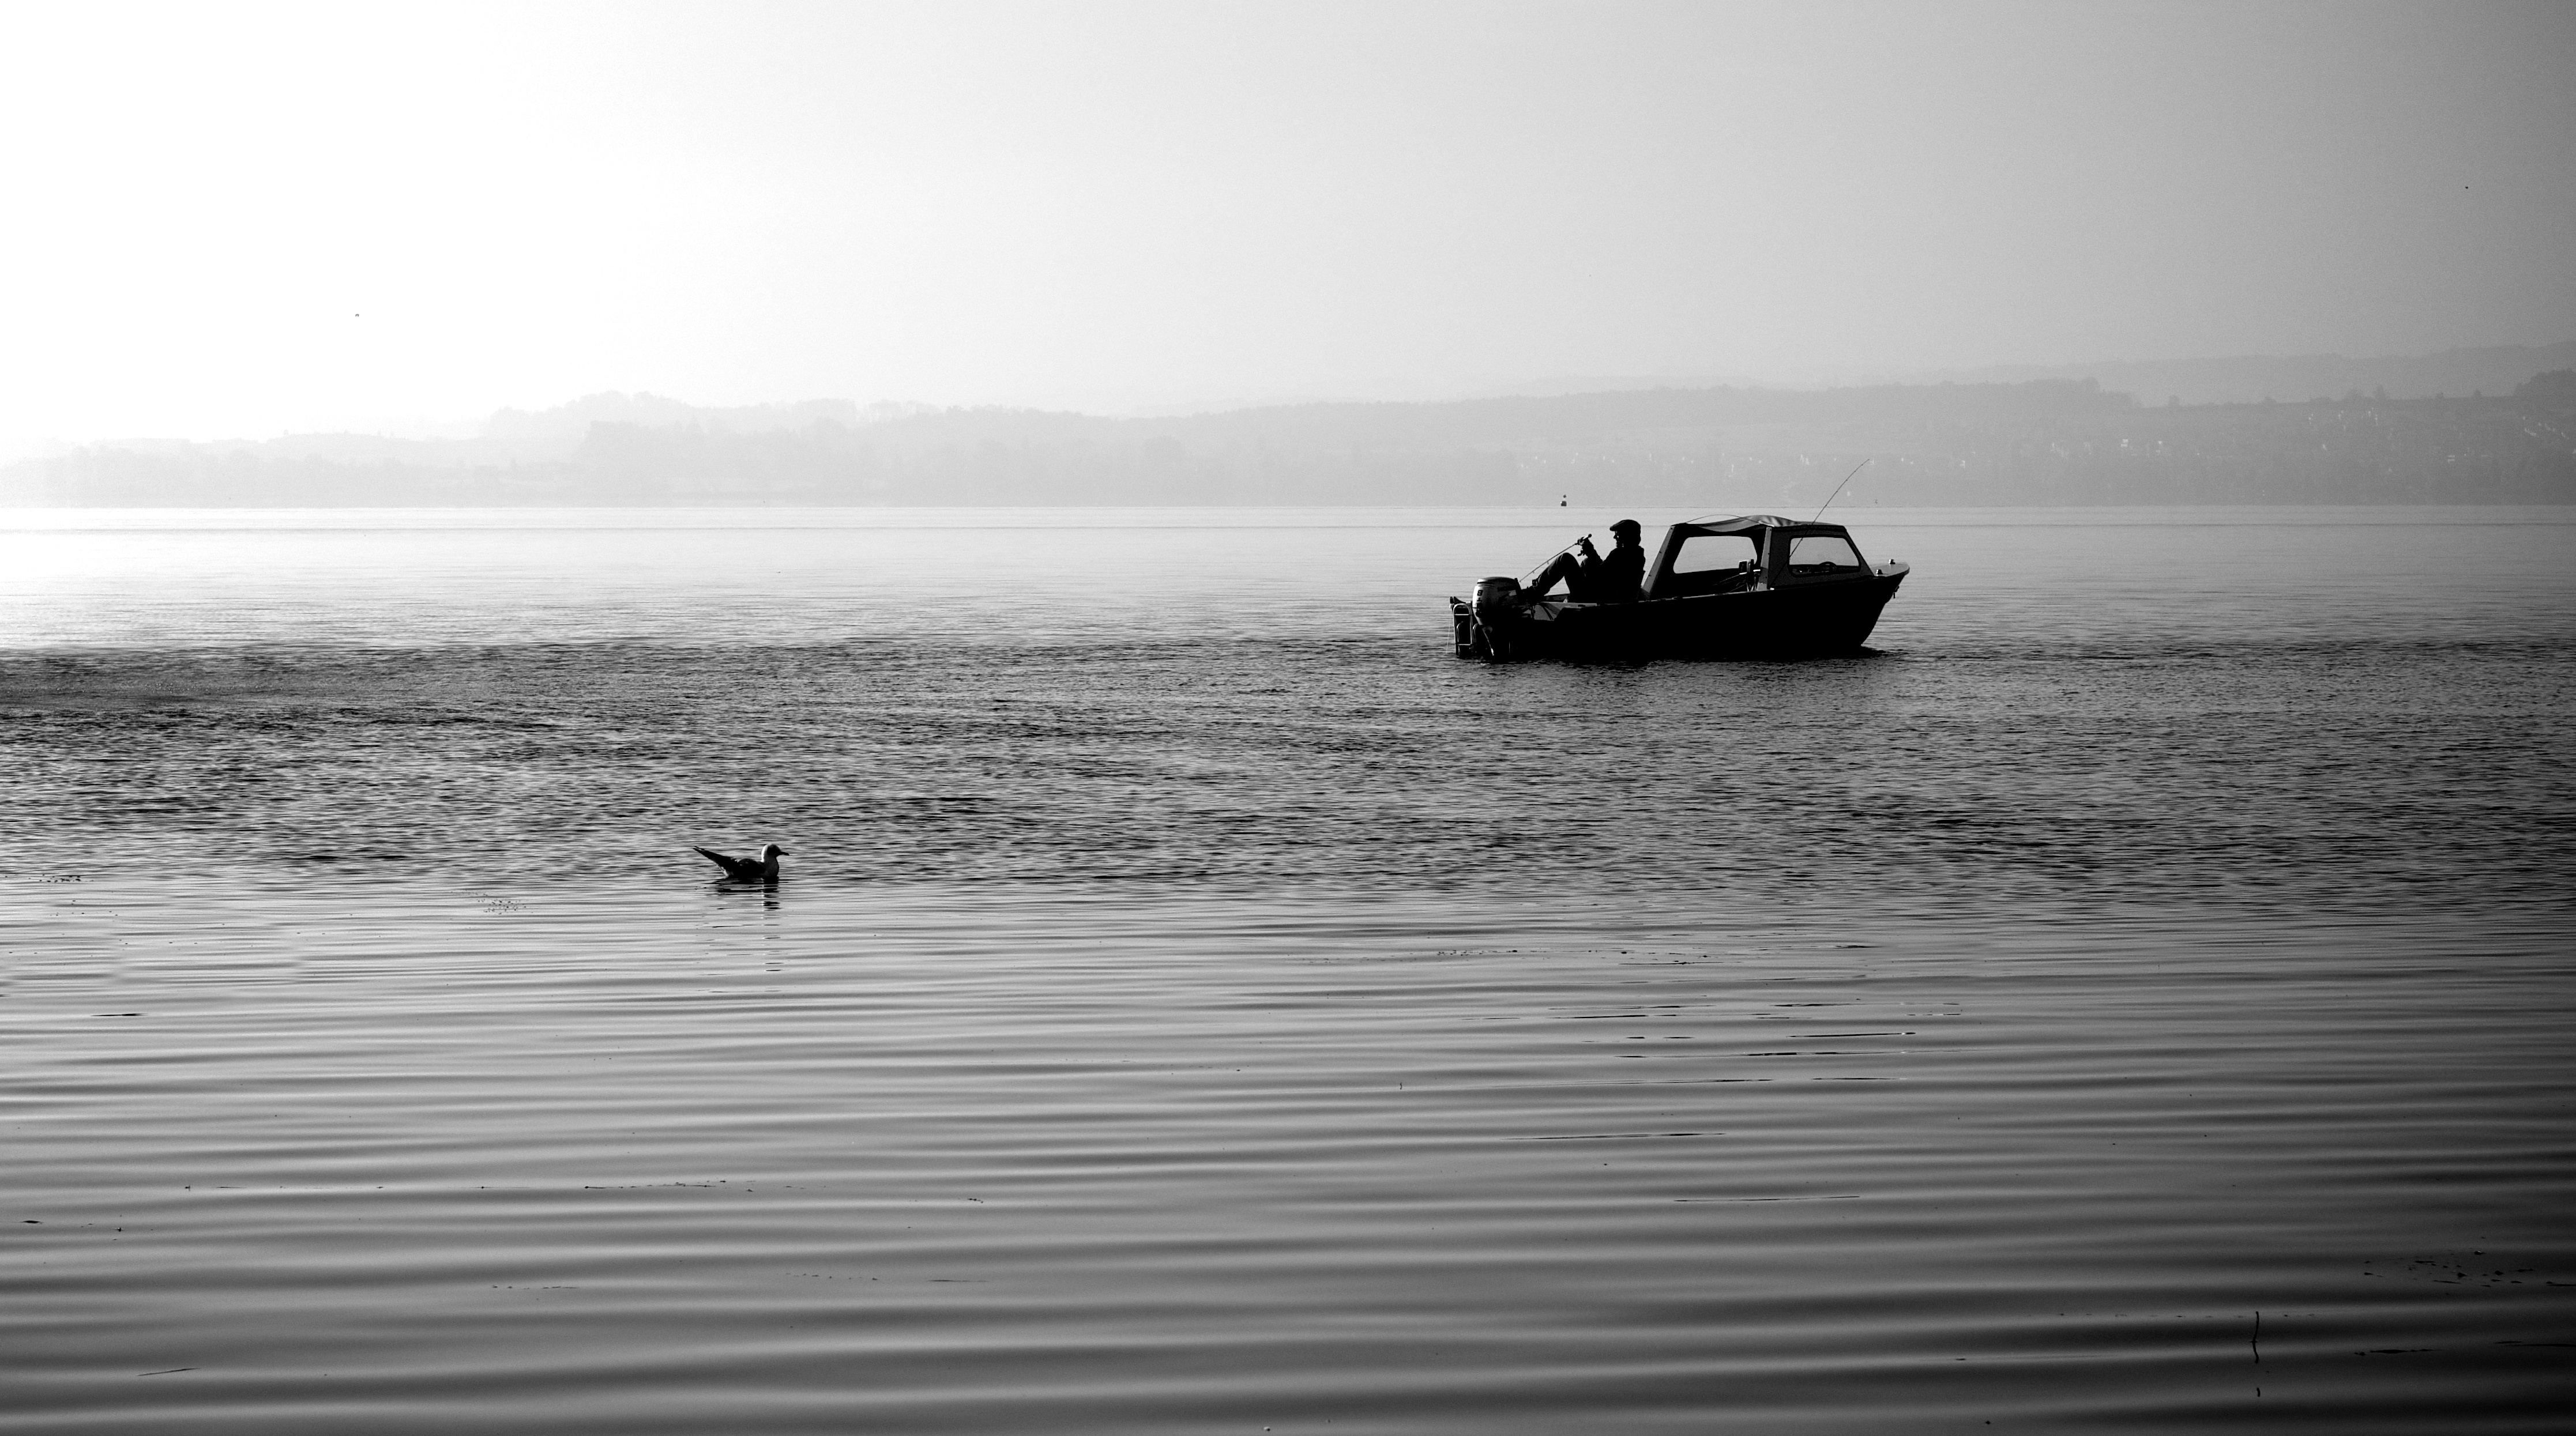
man, sea, coast, water, ocean, horizon, black and white, people, fog, mist, boat, morning, shore, wave, lake, reflection, vehicle, bay, monochrome, bw, candid, olympus, see, sw, 45mm, monochrome photography, atmospheric phenomenon